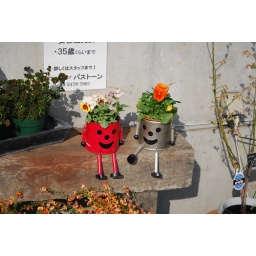
Some cute artifacts at a flower shop in Harajuku, Tokyo